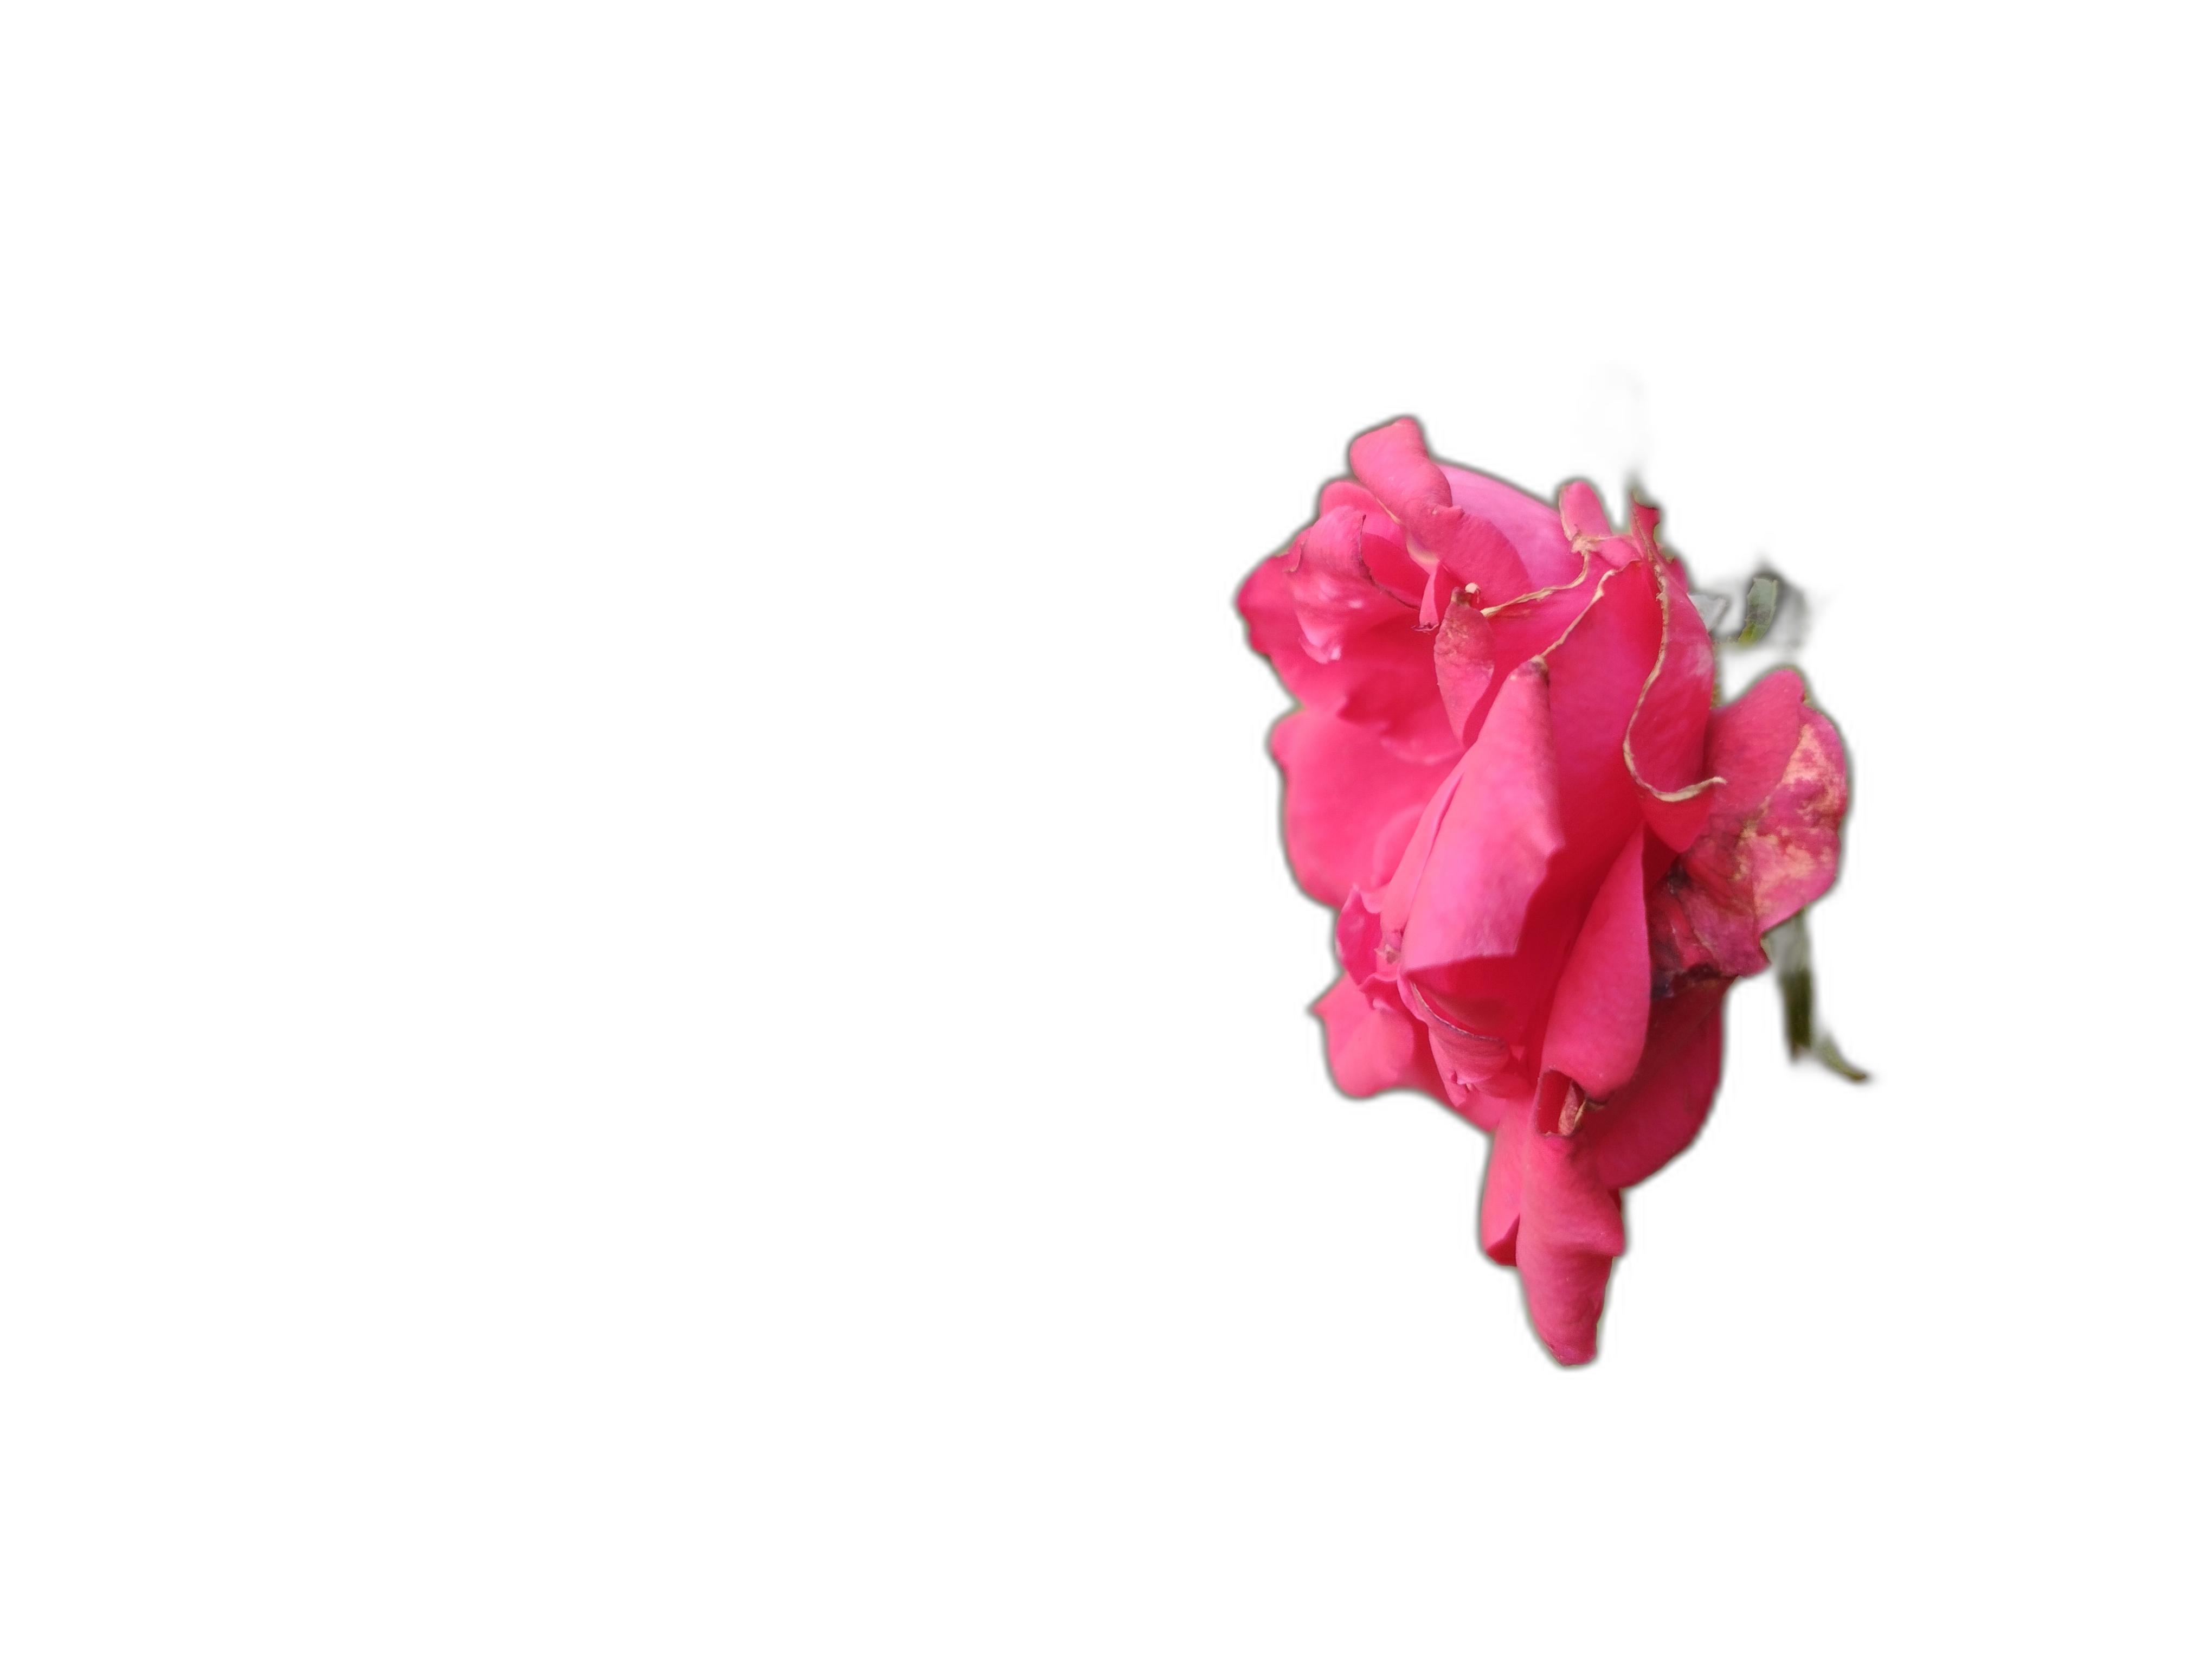
Label: Rose